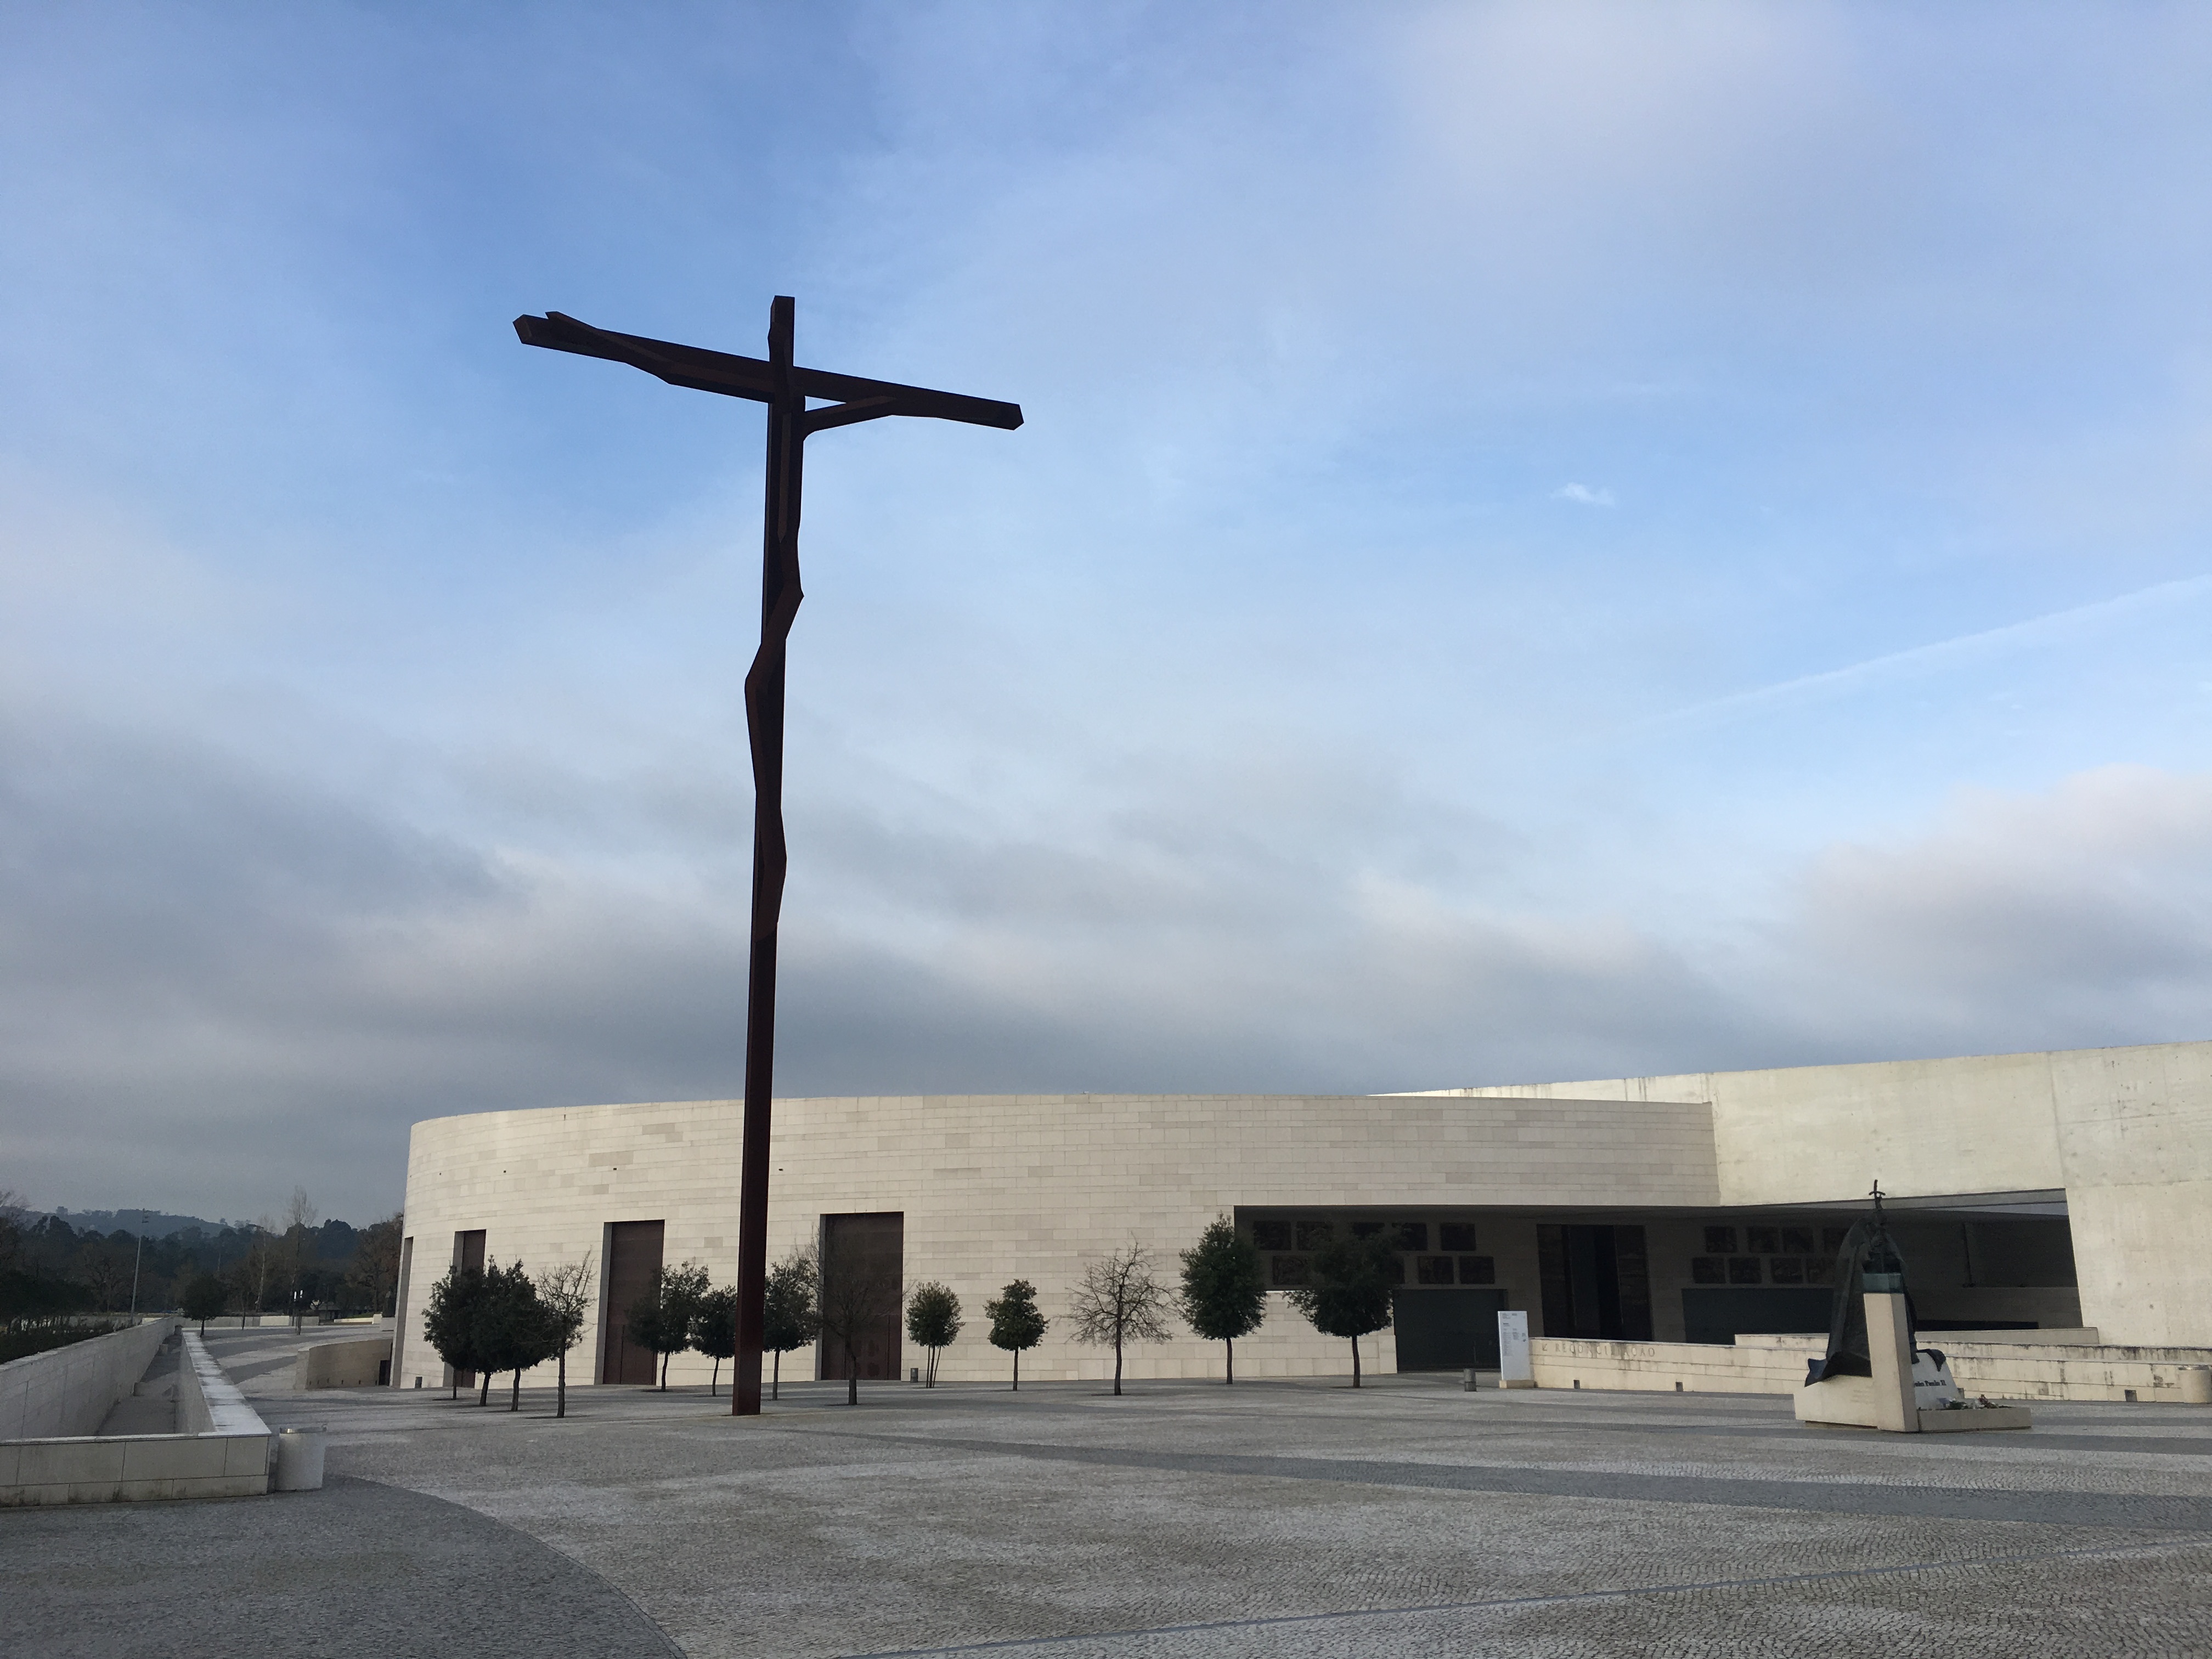
architecture, monument, symbol, landmark, church, cross, memorial, jesus, prayer, sacred, sacred building, god, the sanctuary